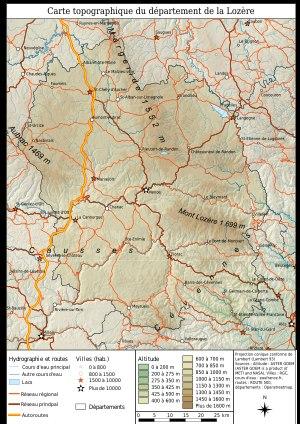
La Lozère est un département français situé dans le nord-est de la région Occitanie. L'INSEE et La Poste lui attribuent le code 48.
Liste des fleuves, rivières et autres cours d'eau qui parcourent en partie ou en totalité le département de la Lozère. La liste présente les cours d'eau, généralement de plus de 10 km de longueur sauf exceptions, par ordre alphabétique, par fleuves et bassin versant, par station hydrologique, puis par organisme gestionnaire ou organisme de bassin.
Située au cœur du Massif central, la Lozère est caractérisée par une géologie assez complexe et une géomorphologie très variée. Quatre massifs montagneux très différents se la partagent: Aubrac et Margeride au nord, Causses et Cévennes au sud; les deux ensembles étant séparés par la haute vallée du Lot.